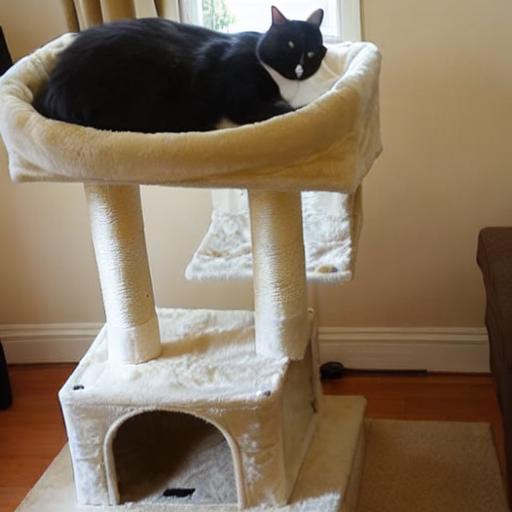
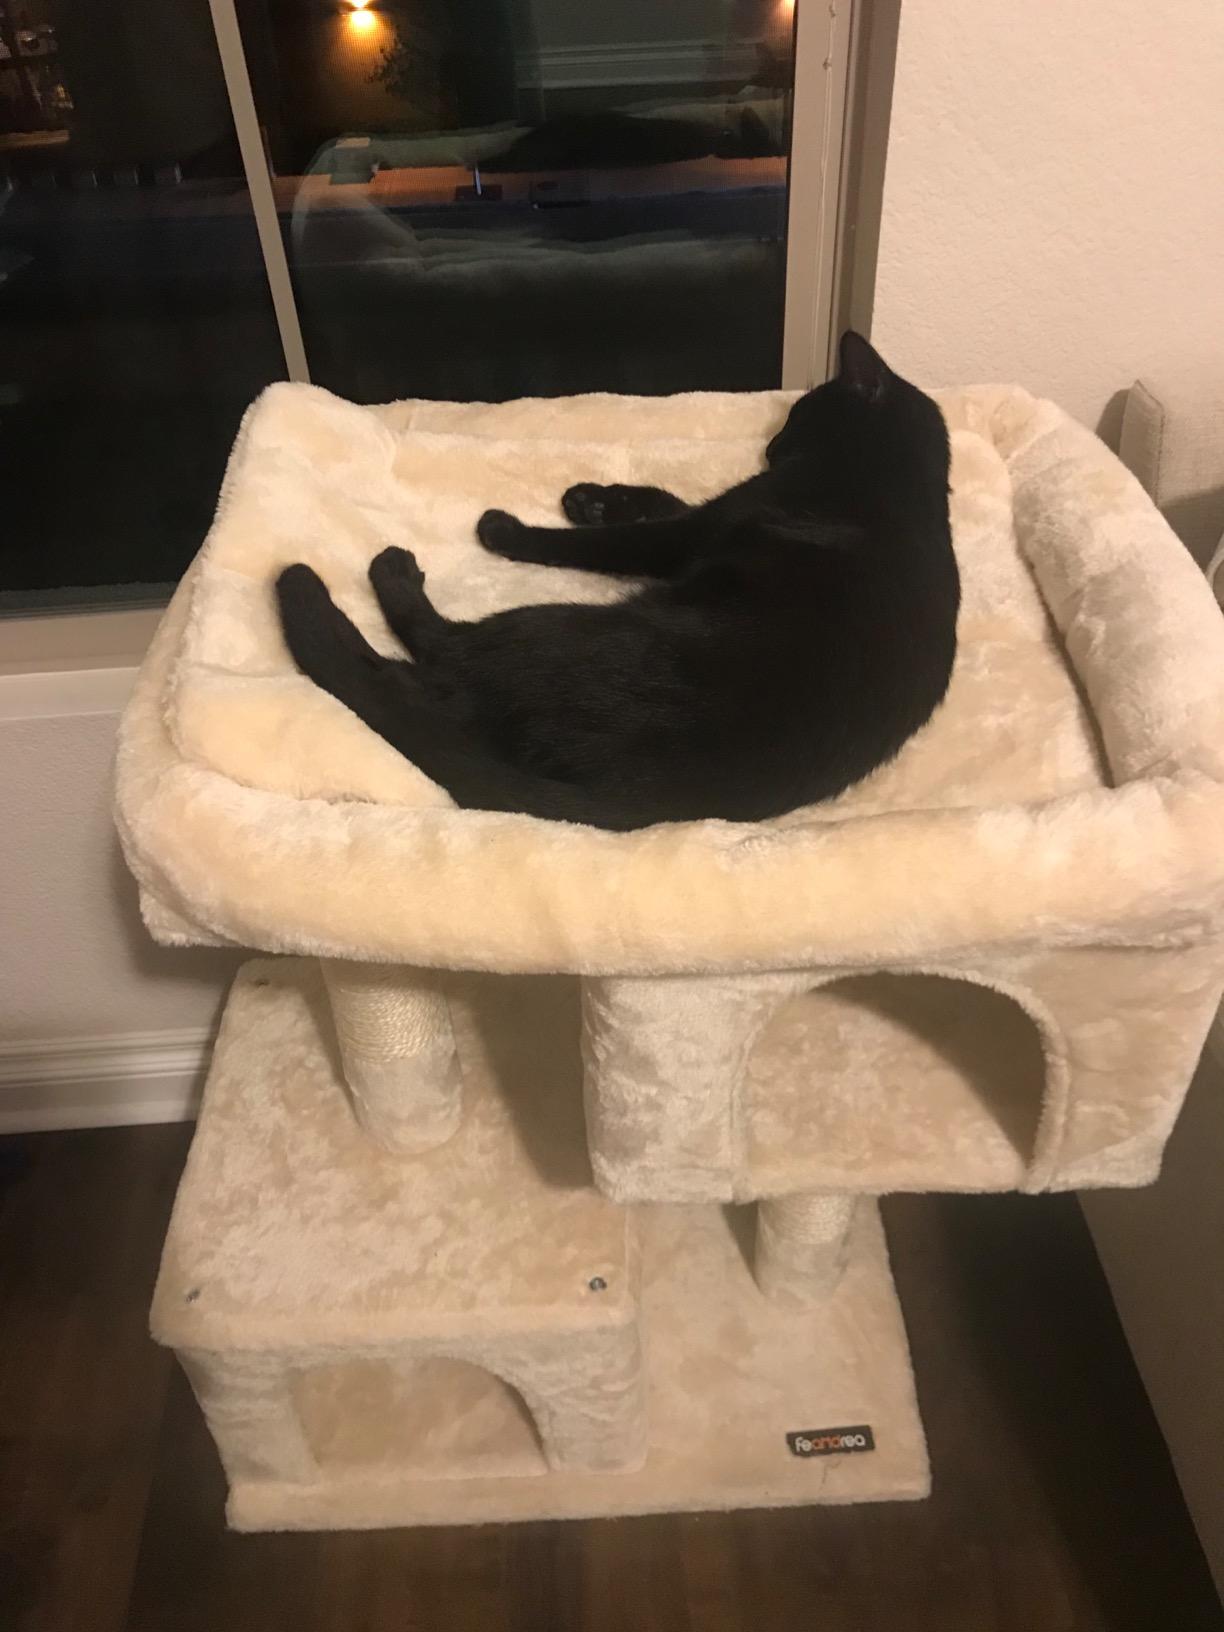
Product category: items_cat tree
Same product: no